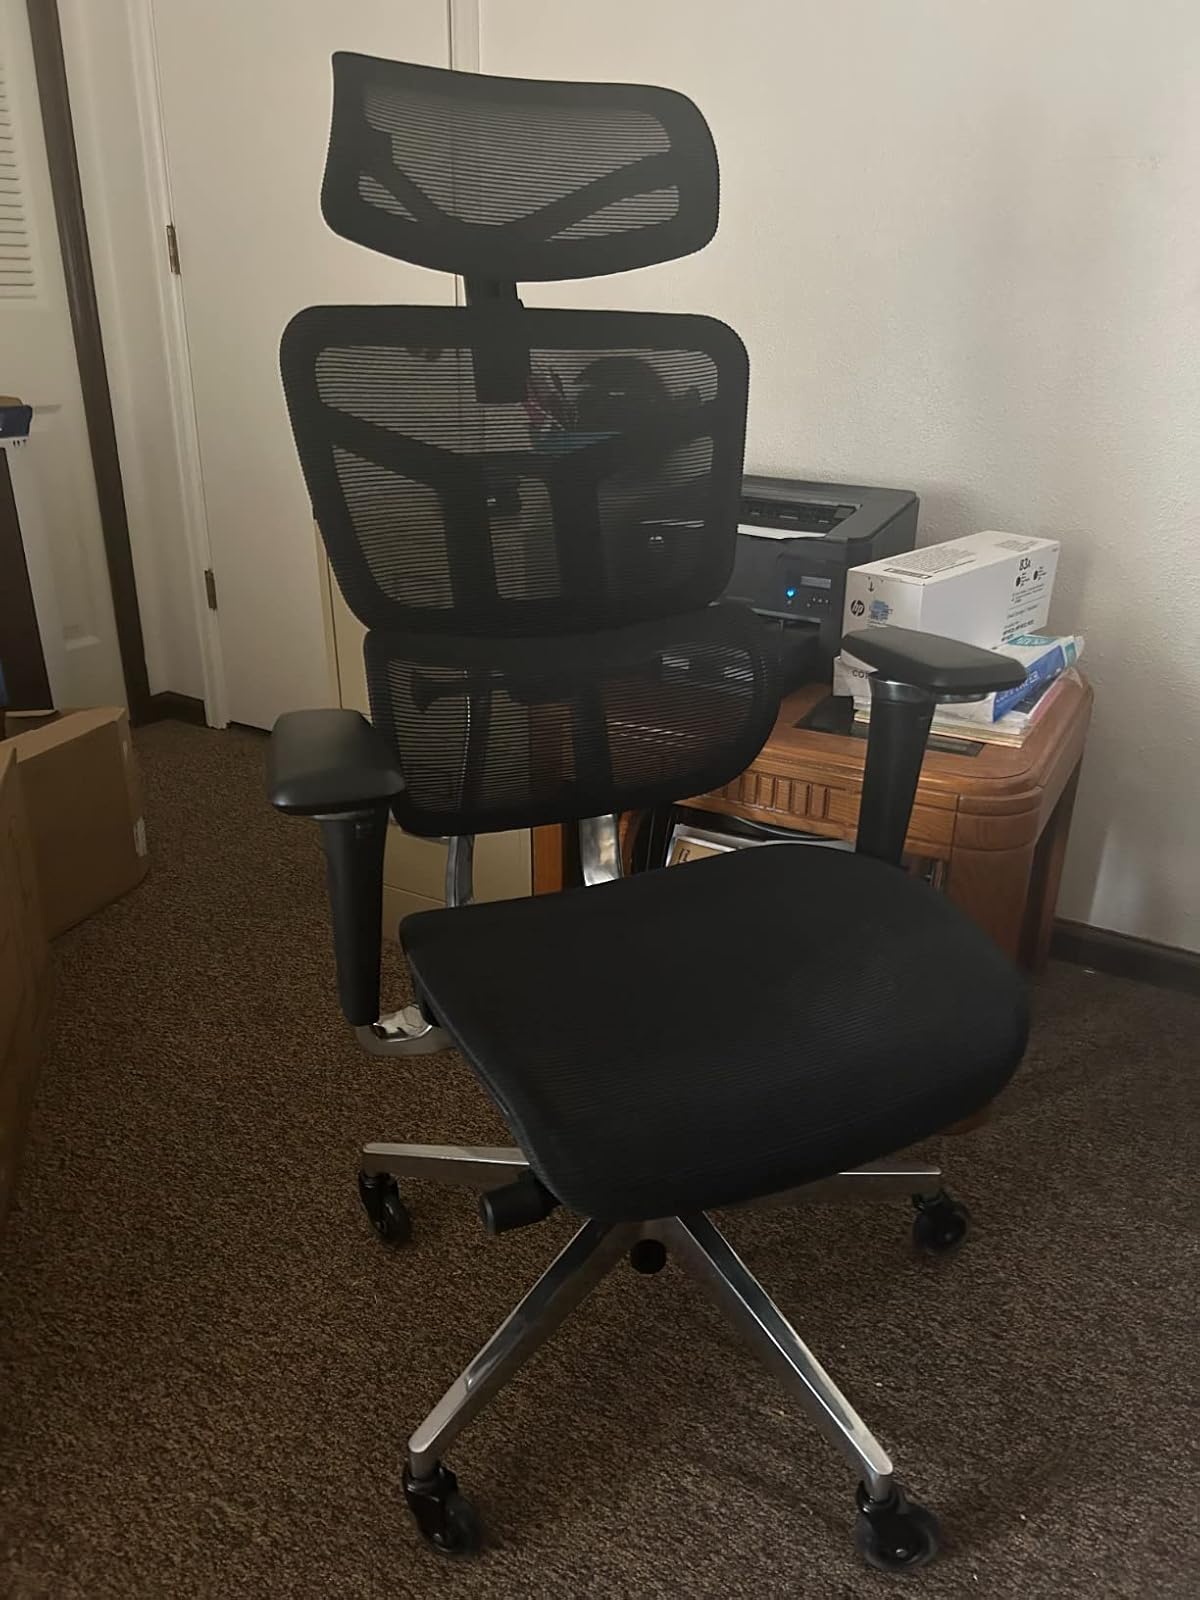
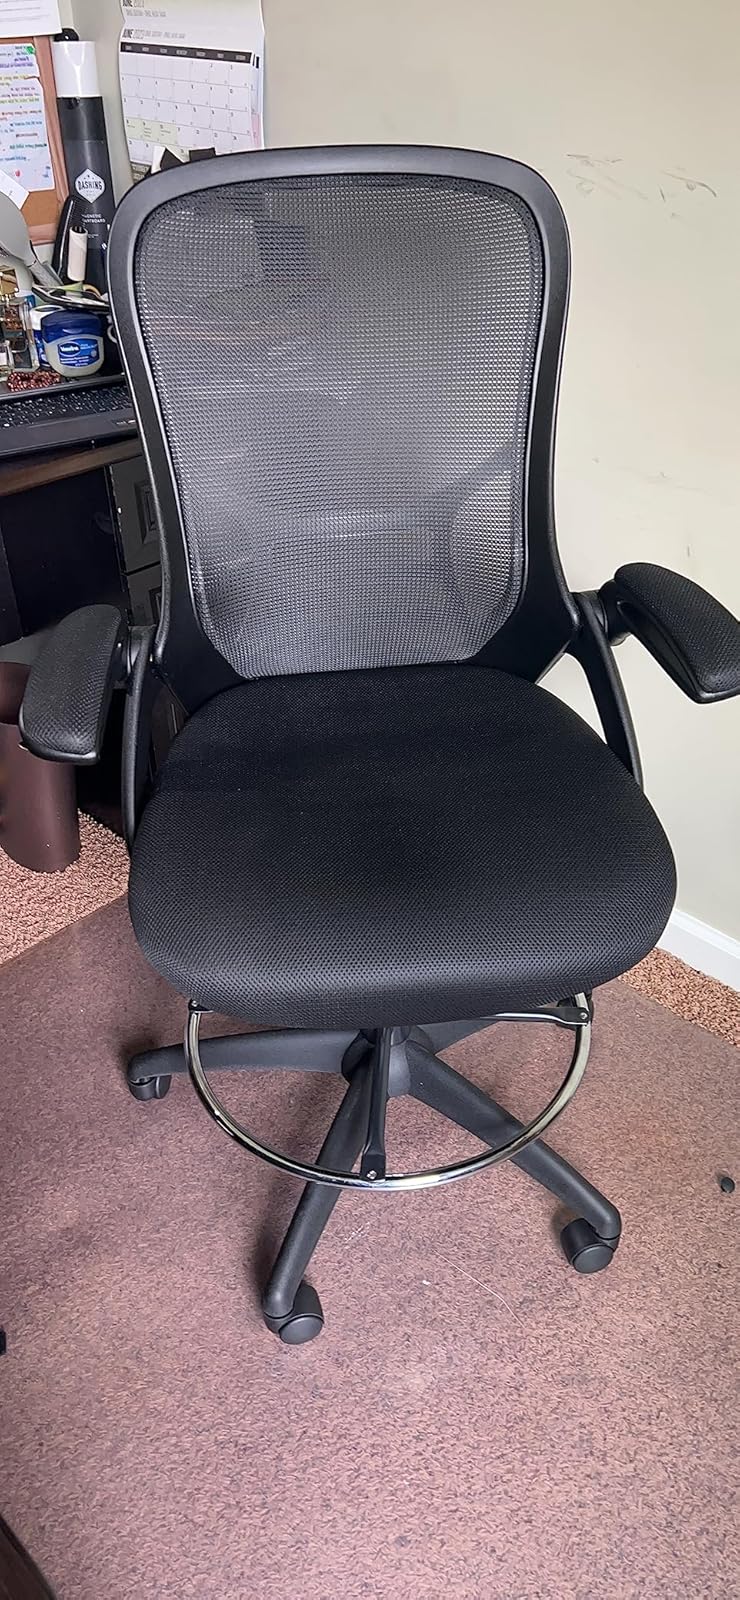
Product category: items_chair
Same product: no